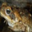
Label: frog